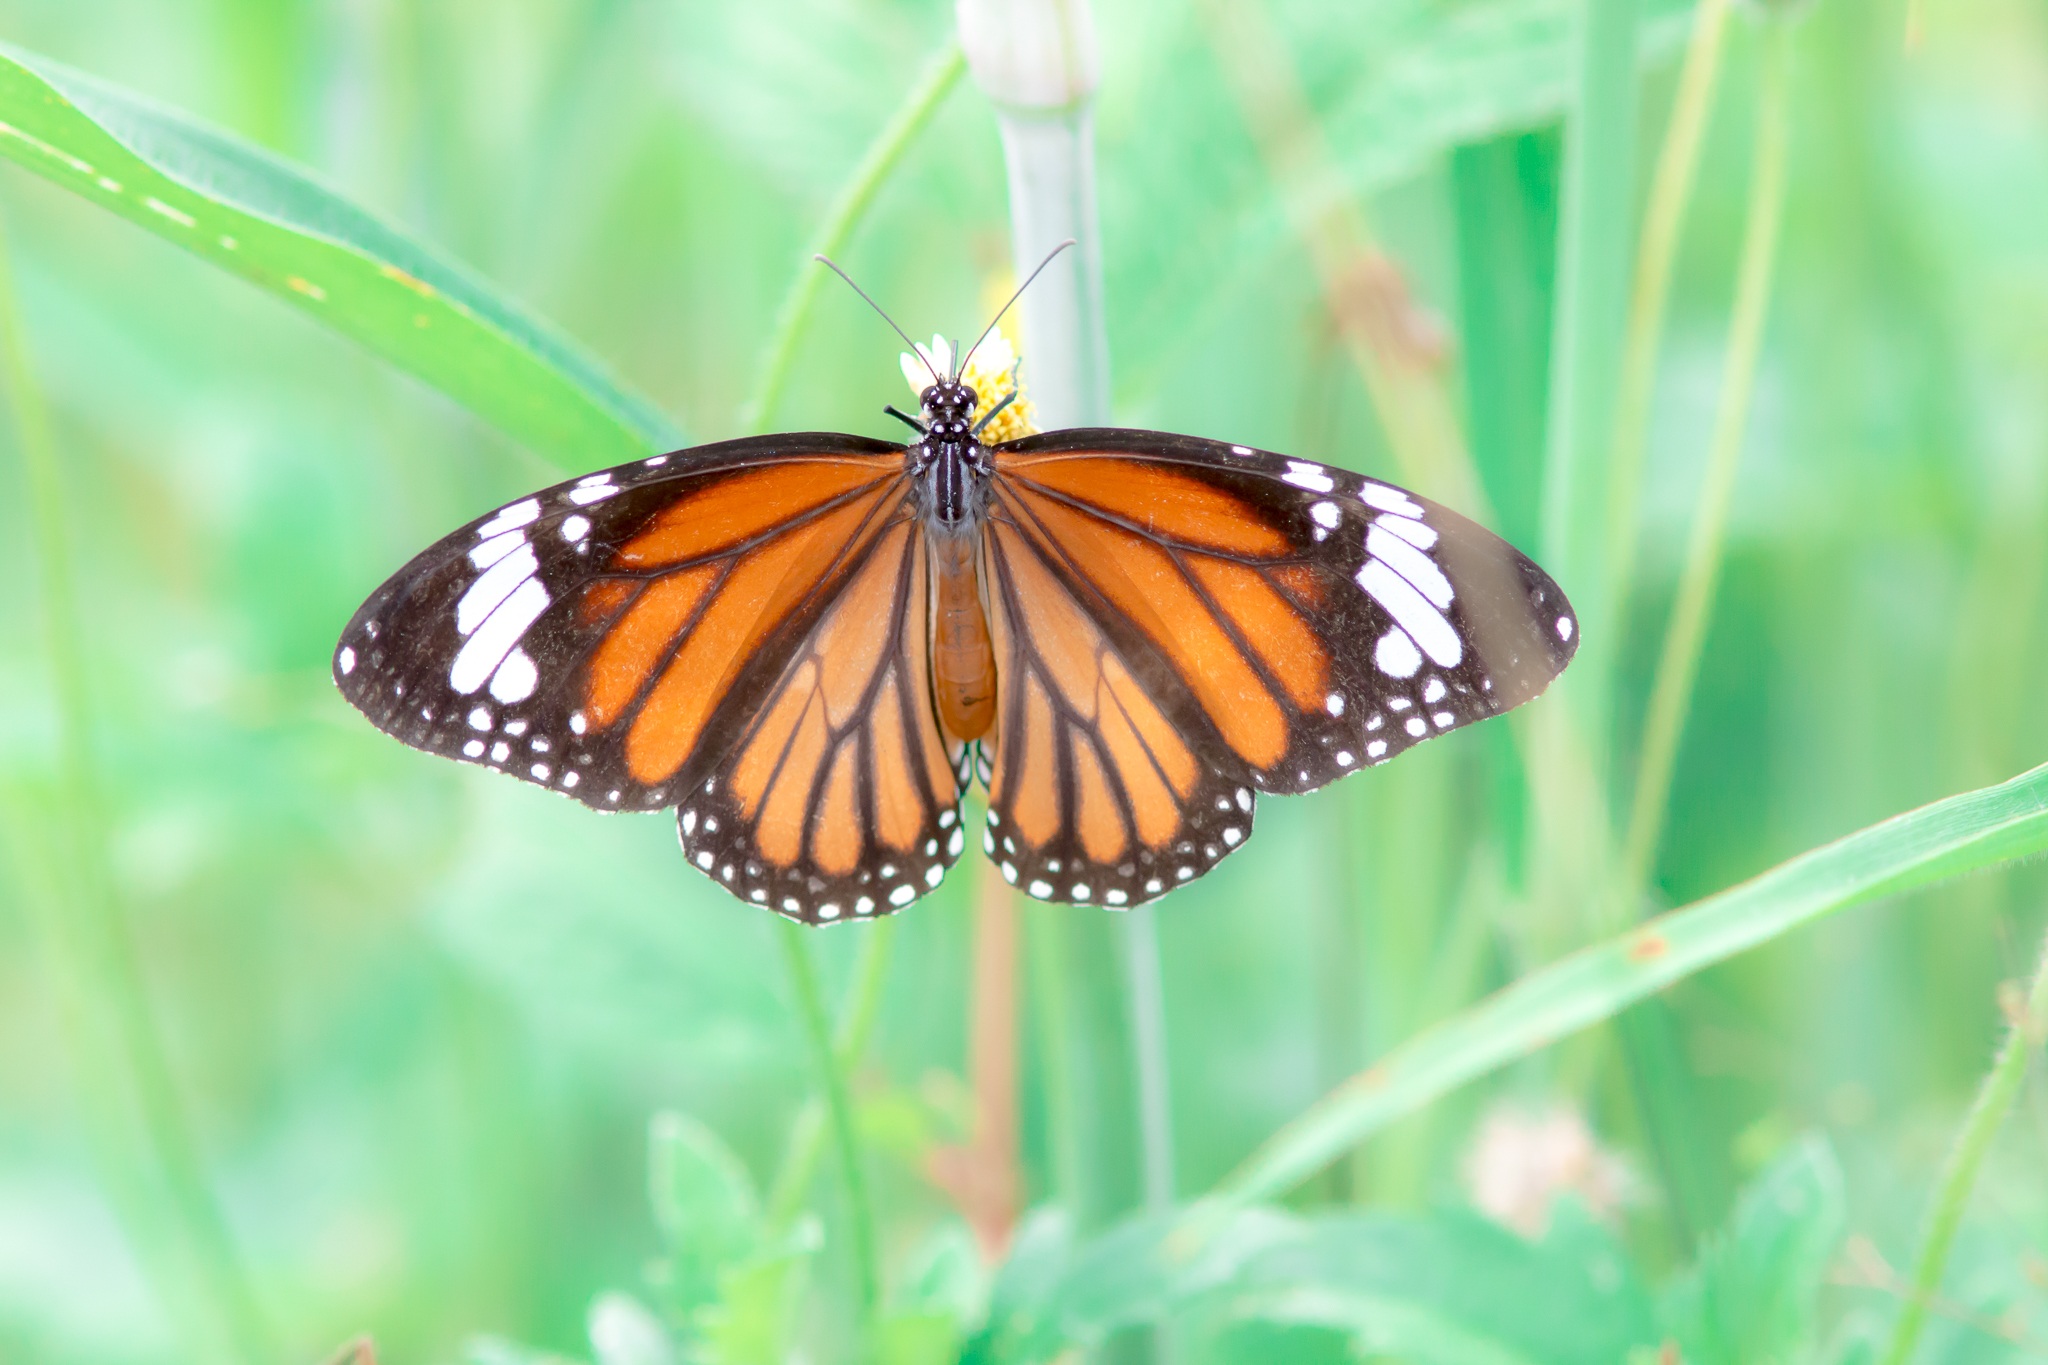
nature, wing, prairie, flower, insect, butterfly, fauna, invertebrate, close up, monarch butterfly, nectar, pieridae, macro photography, arthropod, pollinator, moths and butterflies, lycaenid, brush footed butterfly, colias, worms love the tiger